Answer in natural language. Is black lshaped countertop to the left of brown colour cube shape wooden material? Choose between the following options: yes or no
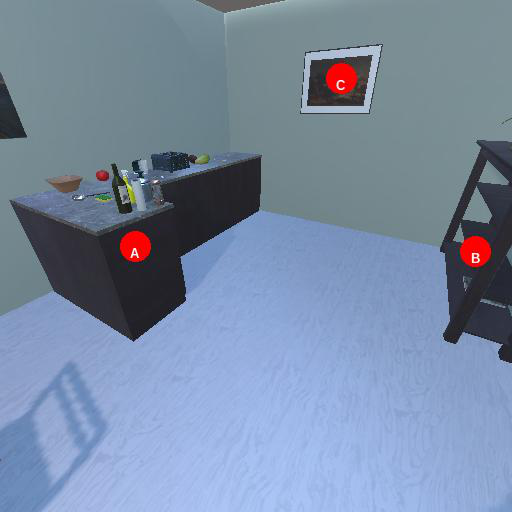
<answer>yes</answer>